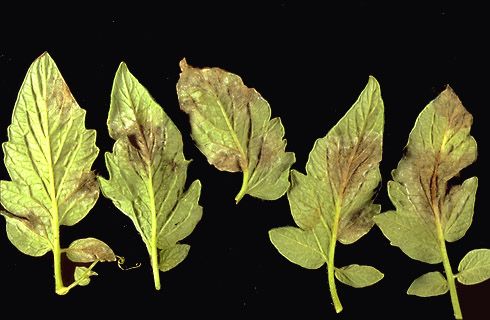
Labels: Potato leaf late blight, Potato leaf late blight, Potato leaf late blight, Potato leaf late blight, Potato leaf late blight